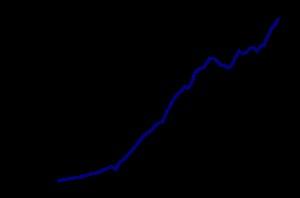
L'ammoniac est un composé chimique de formule NH₃. Dans les conditions normales de température et de pression, c'est un gaz noté NH₃ gaz. Il est incolore et irritant.